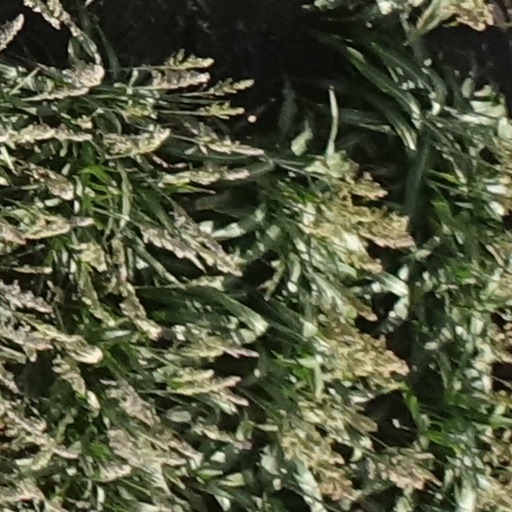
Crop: sorghum